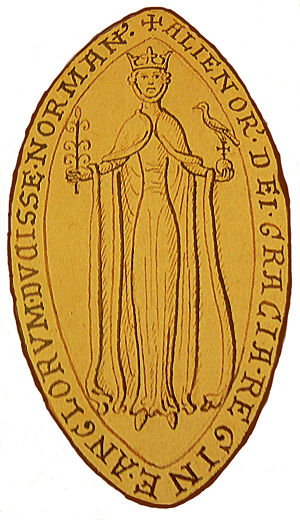
Det Angevinske Rige / Dannelsen af Det angevinske rige / Baggrund / Anarkiet og spørgsmålet om den normanniske arvefølge
Forsiden på Eleonora af Aquitaniens segl. Hun identificeres som Eleonora af Guds nåde, englændernes dronning, normannernes hertuginde. Teksten på bagsiden kalder hende for Eleonora, akvitanernes hertuginde og angevingernes grevinde.[33]
Det Angevinske Rige beskriver de første engelske konger af Huset Plantagenets besiddelser i England og Frankrig i løbet af det 12. og 13. århundrede. Dets herskere var Henrik 2., Richard 1. og Johan. Det Angevinske Rige er et tidligt eksempel på en konglomeratstat.